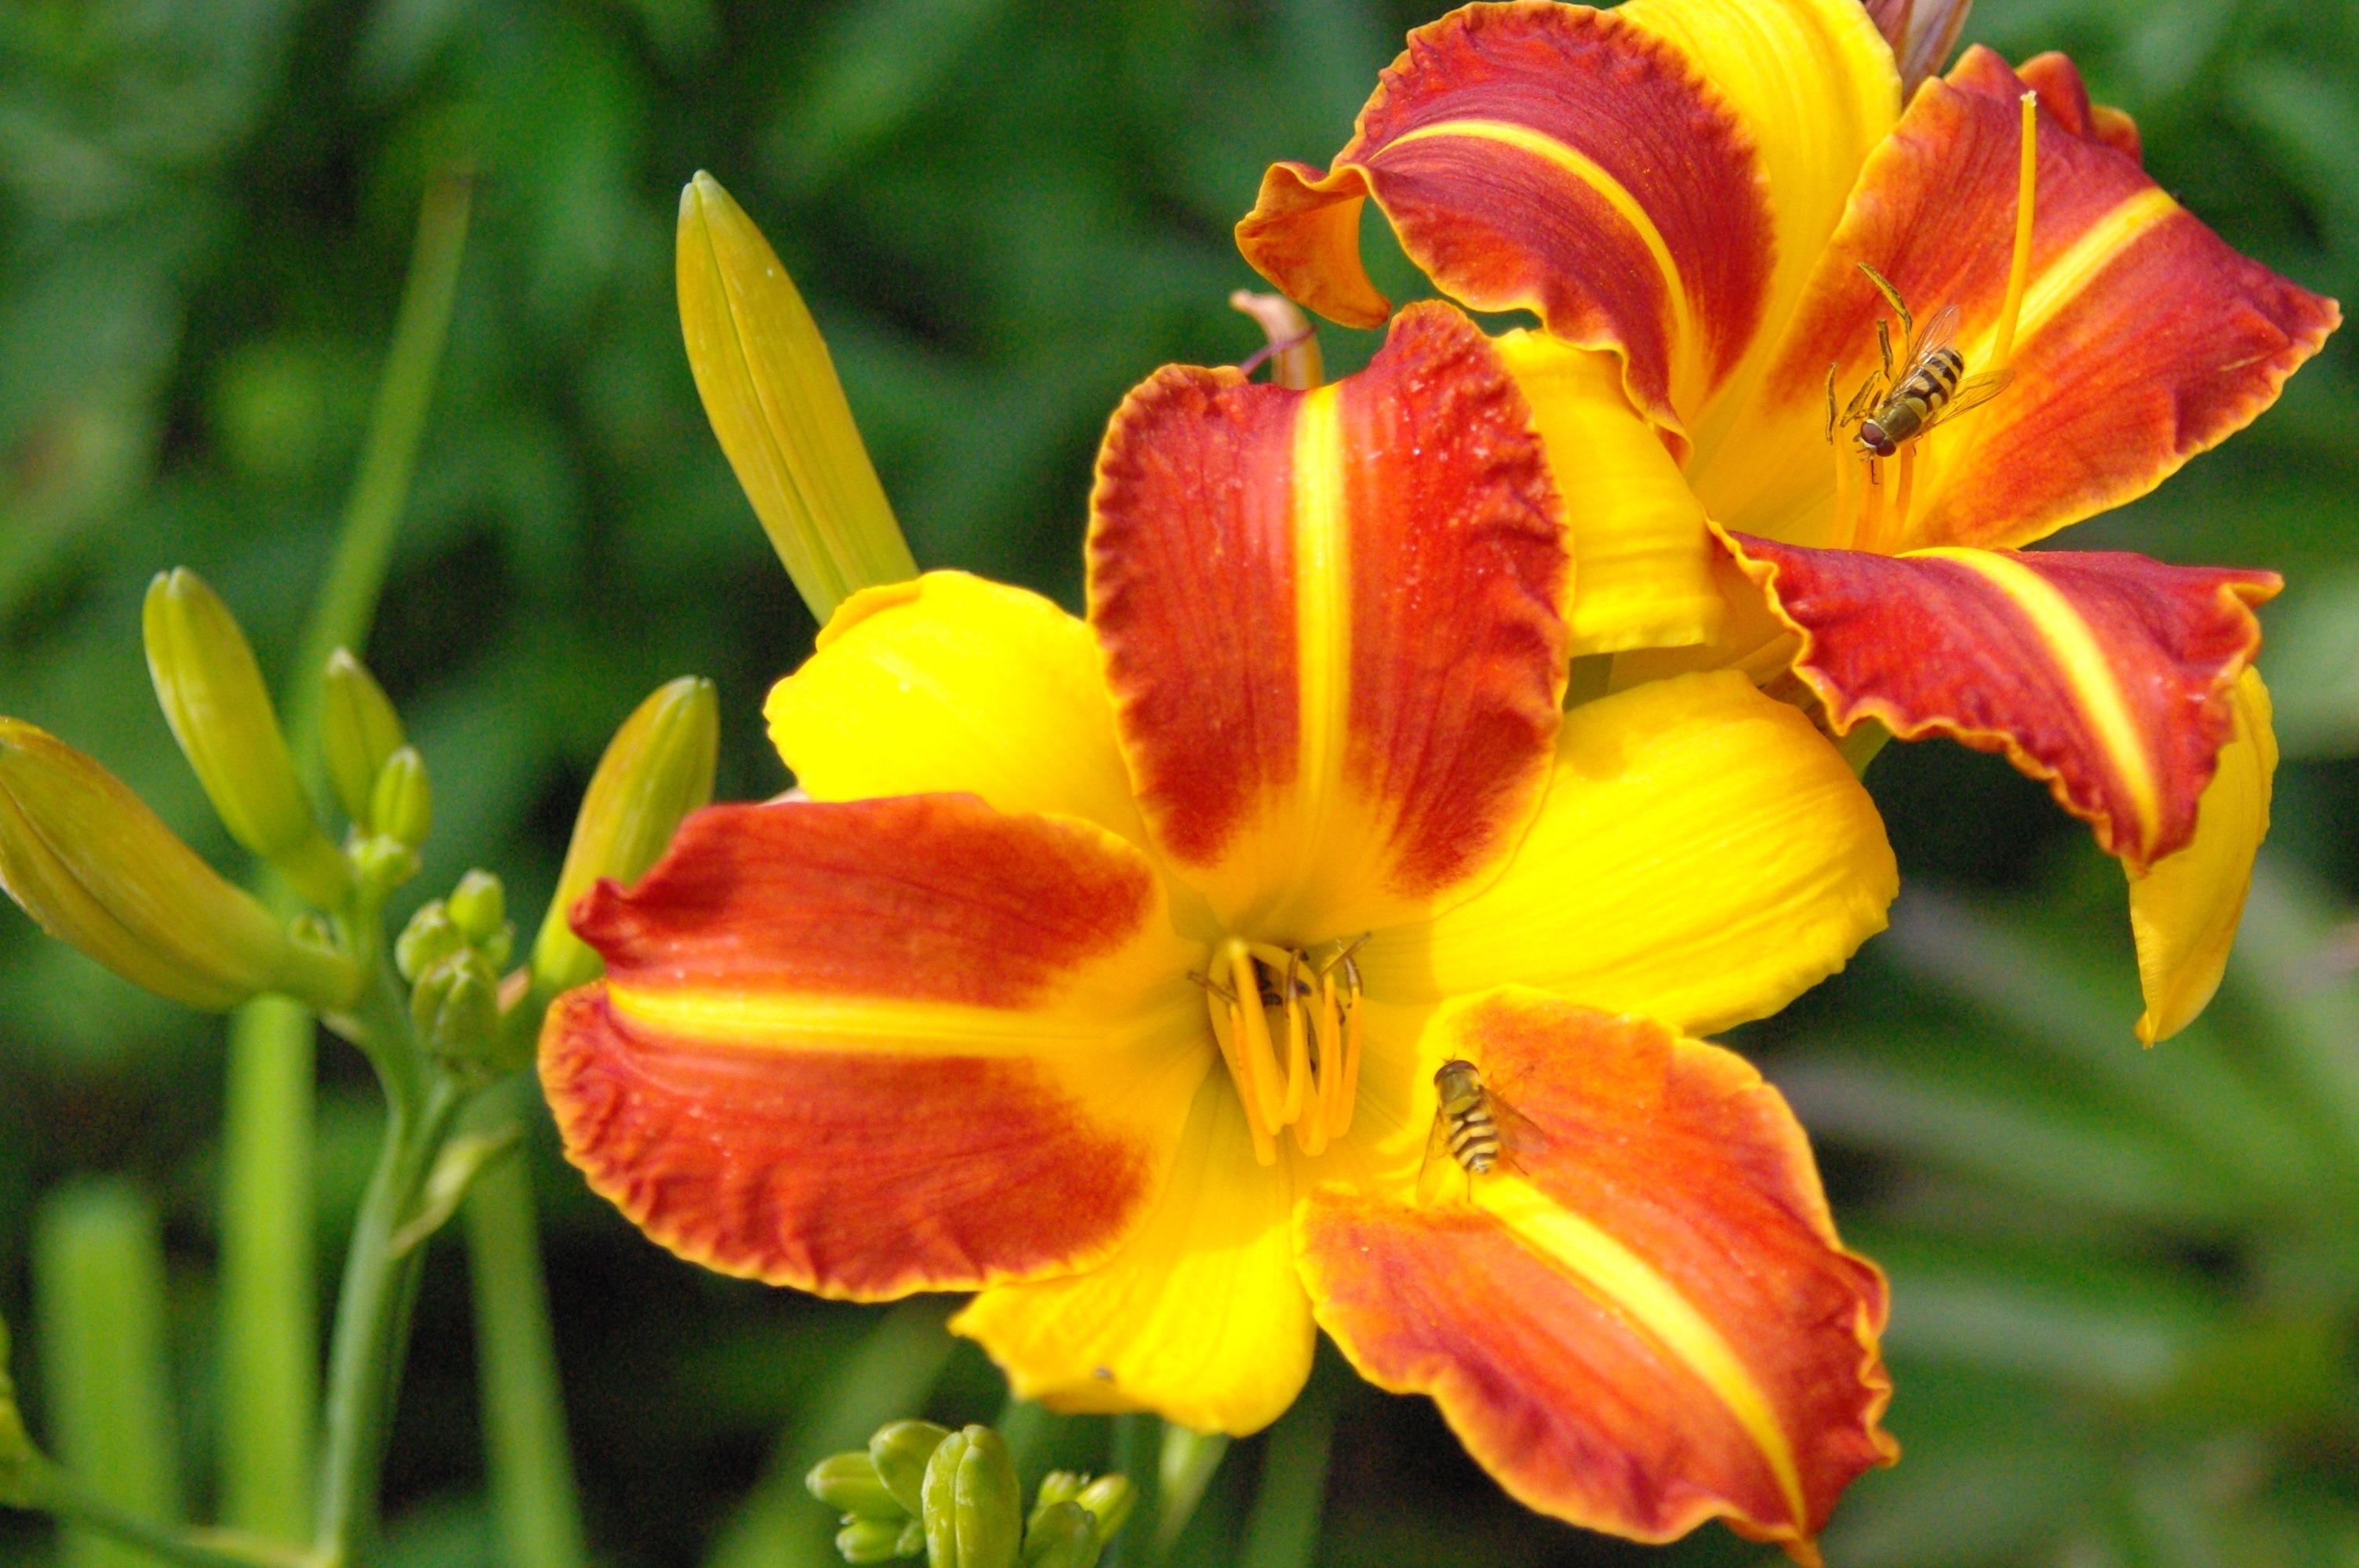
nature, plant, flower, petal, summer, natural, hoverfly, beautiful, lily, daylily, macro photography, flowering plant, enlarge view, orange lily, land plant, hemerocallis daylily, orange day lily